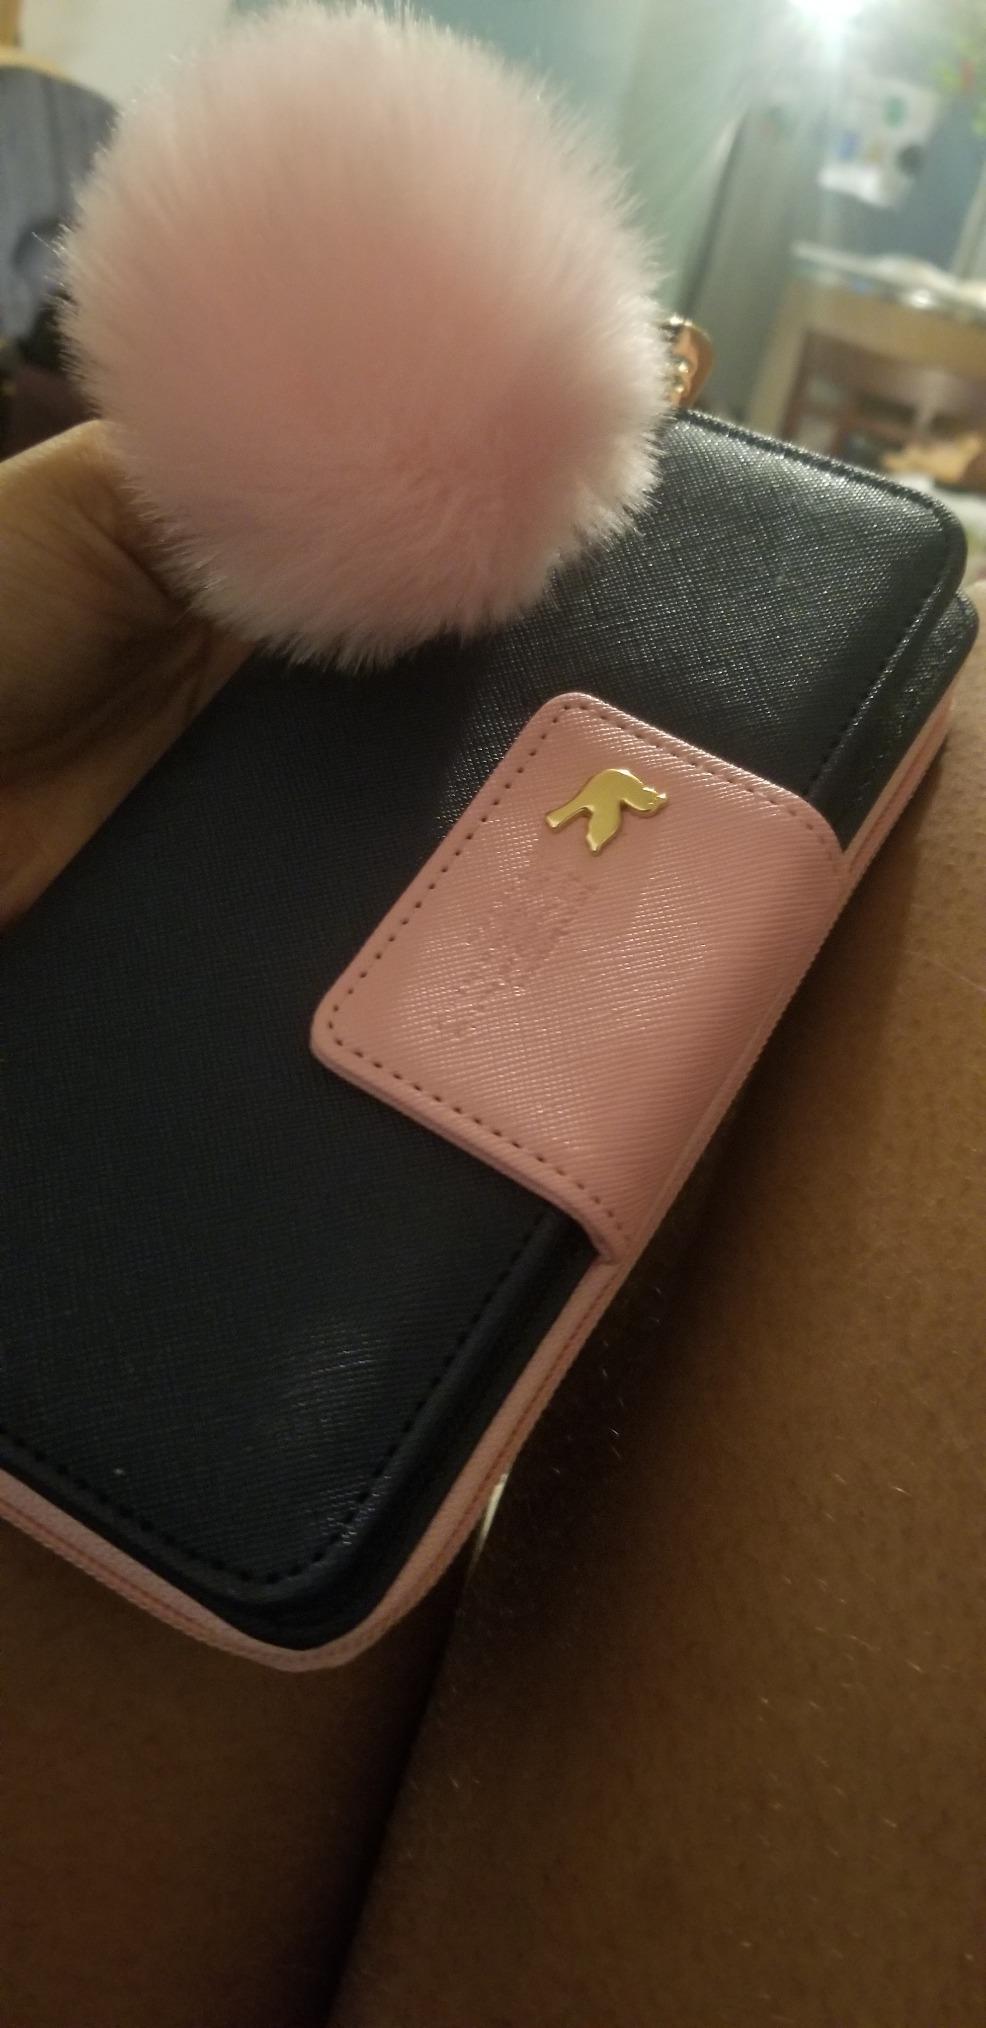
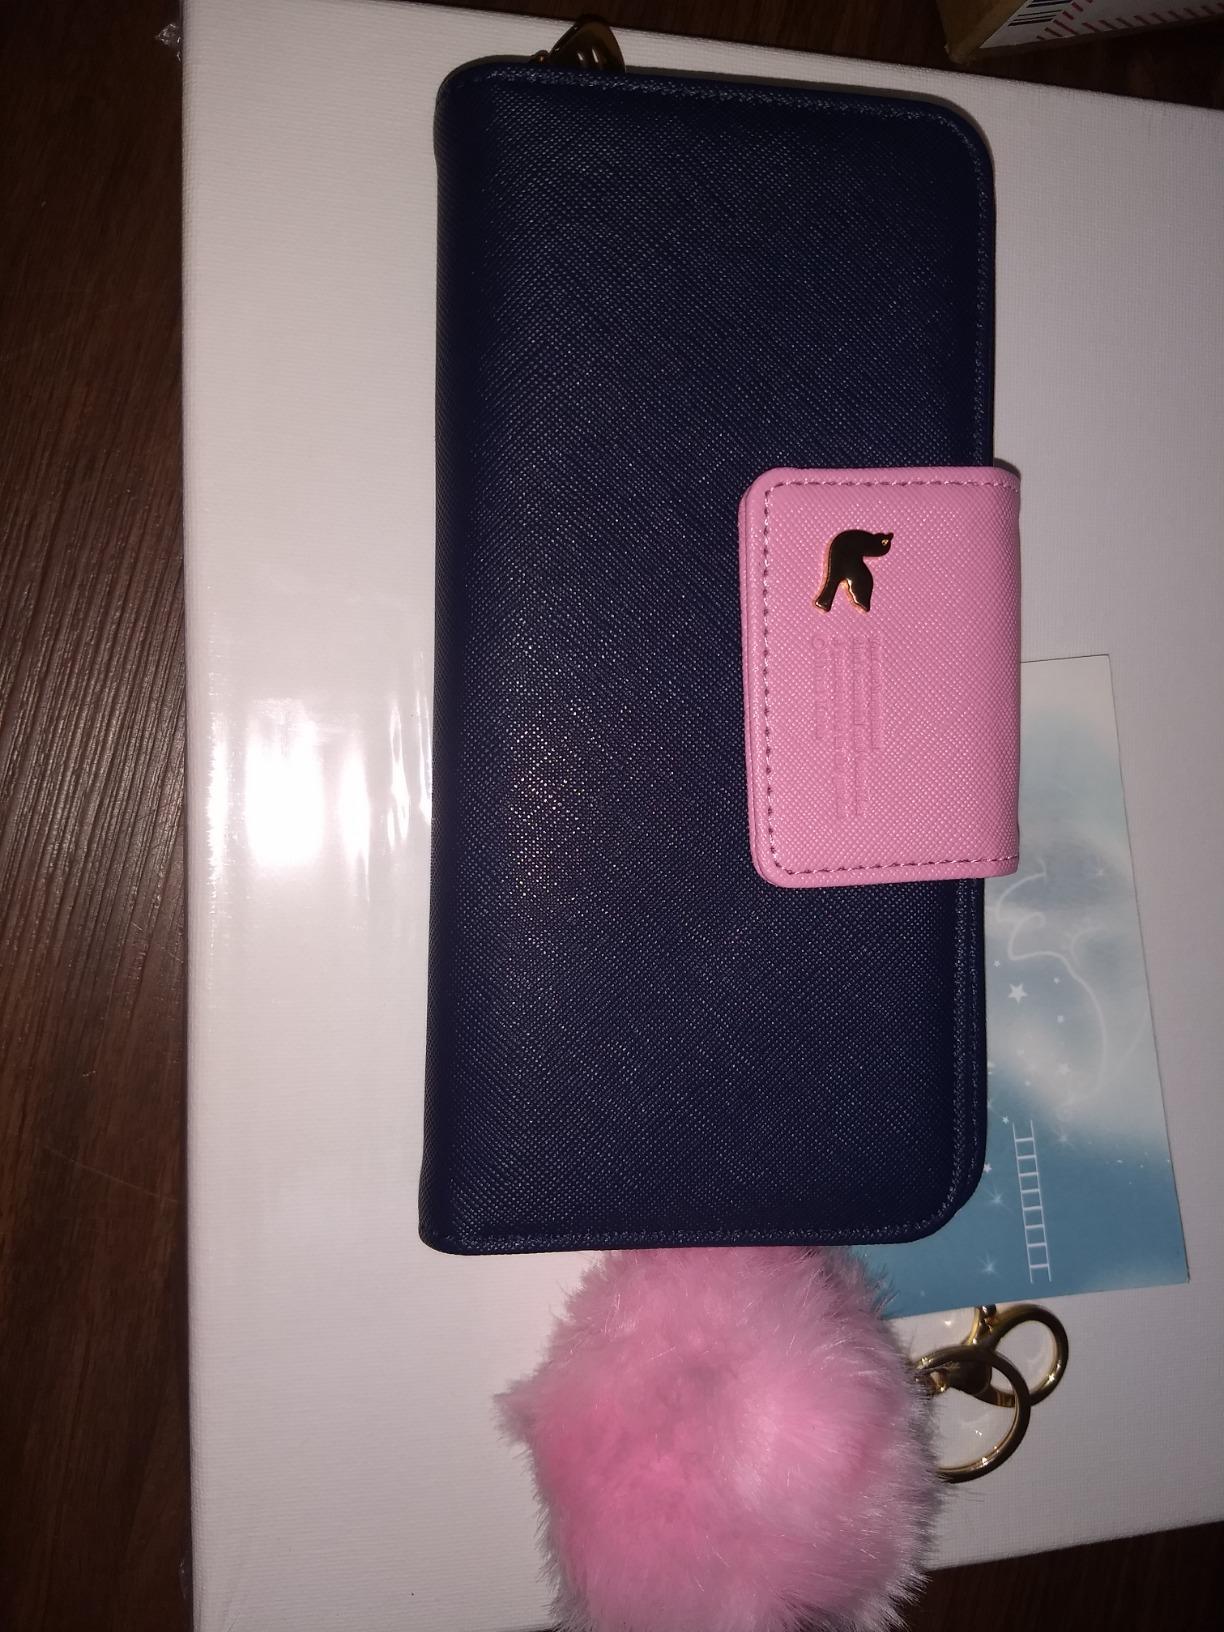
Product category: accessories_handbag
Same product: yes